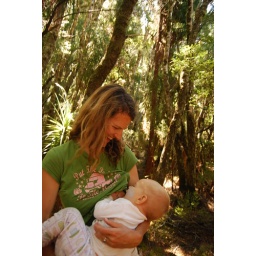
blue in the face